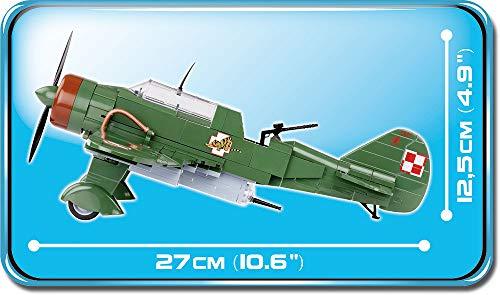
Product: COBI Small Army PZL P-23B Karaś
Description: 2 figure - polish pilots.
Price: $34.99
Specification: ProductDimensions:2.2x11x14.2inches|ItemWeight:1pounds|ShippingWeight:1.15pounds(Viewshippingratesandpolicies)|DomesticShipping:ItemcanbeshippedwithinU.S.|InternationalShipping:ThisitemcanbeshippedtoselectcountriesoutsideoftheU.S.LearnMore|ASIN:B01MG5CSD1|Itemmodelnumber:5522|Manufacturerrecommendedage:6-15years